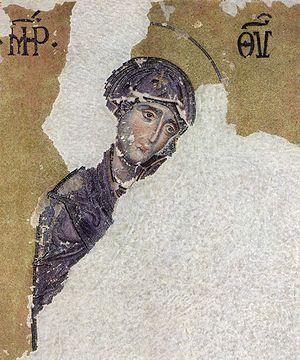
Le titre de Théotokos, ou de Mère de Dieu, attribué à la Vierge Marie, apparaît sous la plume d'Alexandre d’Alexandrie en 325, l'année du Premier concile de Nicée, avant celui définitif du concile d'Éphèse. Dans l'Église latine, le titre de Mère de Dieu est parfois rendu par Deiparae Virginis Mariae issu de Deipara.
L'histoire du christianisme commence au Iᵉʳ siècle au sein de la diaspora juive après la crucifixion de Jésus de Nazareth, dont la date probable se situe vers l'année 30. Les premières communautés, qui ne se définissent pas encore comme chrétiennes, sont fondées par plusieurs disciples de Jésus, en particulier dans les villes de Rome, Éphèse, Antioche, Alex mais aussi en Perse et en Éthiopie. Quand il devient une religion admise puis la religion officielle de l'Empire romain au IVᵉ siècle, les premiers conciles définissent peu à peu un ensemble de dogmes. Mais les christologies déclarées hérétiques dans l'Empire ne disparaissent pas pour autant. Parmi elles, l'arianisme et le nestorianisme perdurent pendant plusieurs siècles.